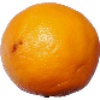
Label: Lemon Meyer 1